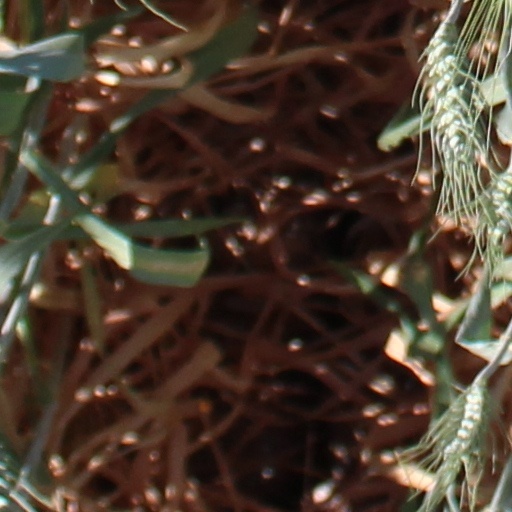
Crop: wheat